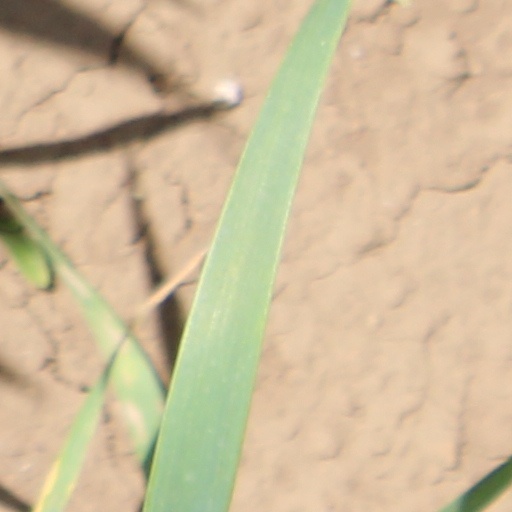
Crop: wheat